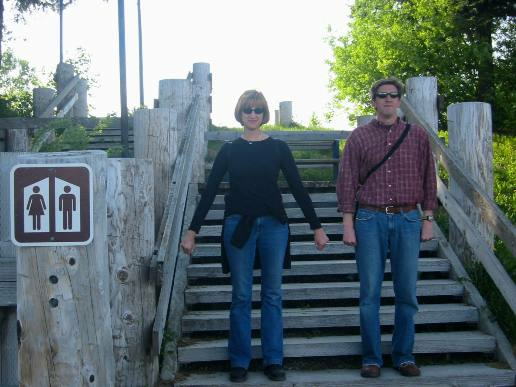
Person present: Yes